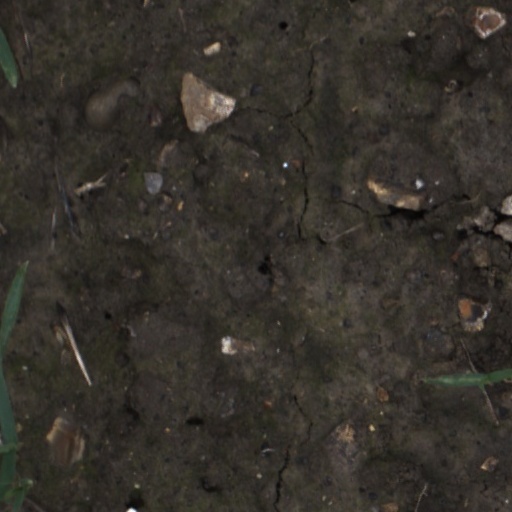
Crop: wheat